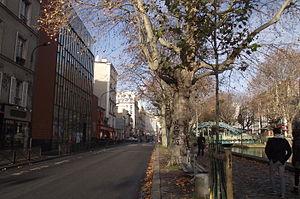
Collège Louise-Michel à Paris et Canal Saint-Martin
Le collège Louise-Michel, fondé en 1945, est situé dans le quartier de la Porte-Saint-Martin, un des quatre quartiers du 10ᵉ arrondissement de Paris, au 11, rue Jean-Poulmarch, sur les bords du canal Saint-Martin.
Cet article dresse la liste des collèges et lycées de Paris.